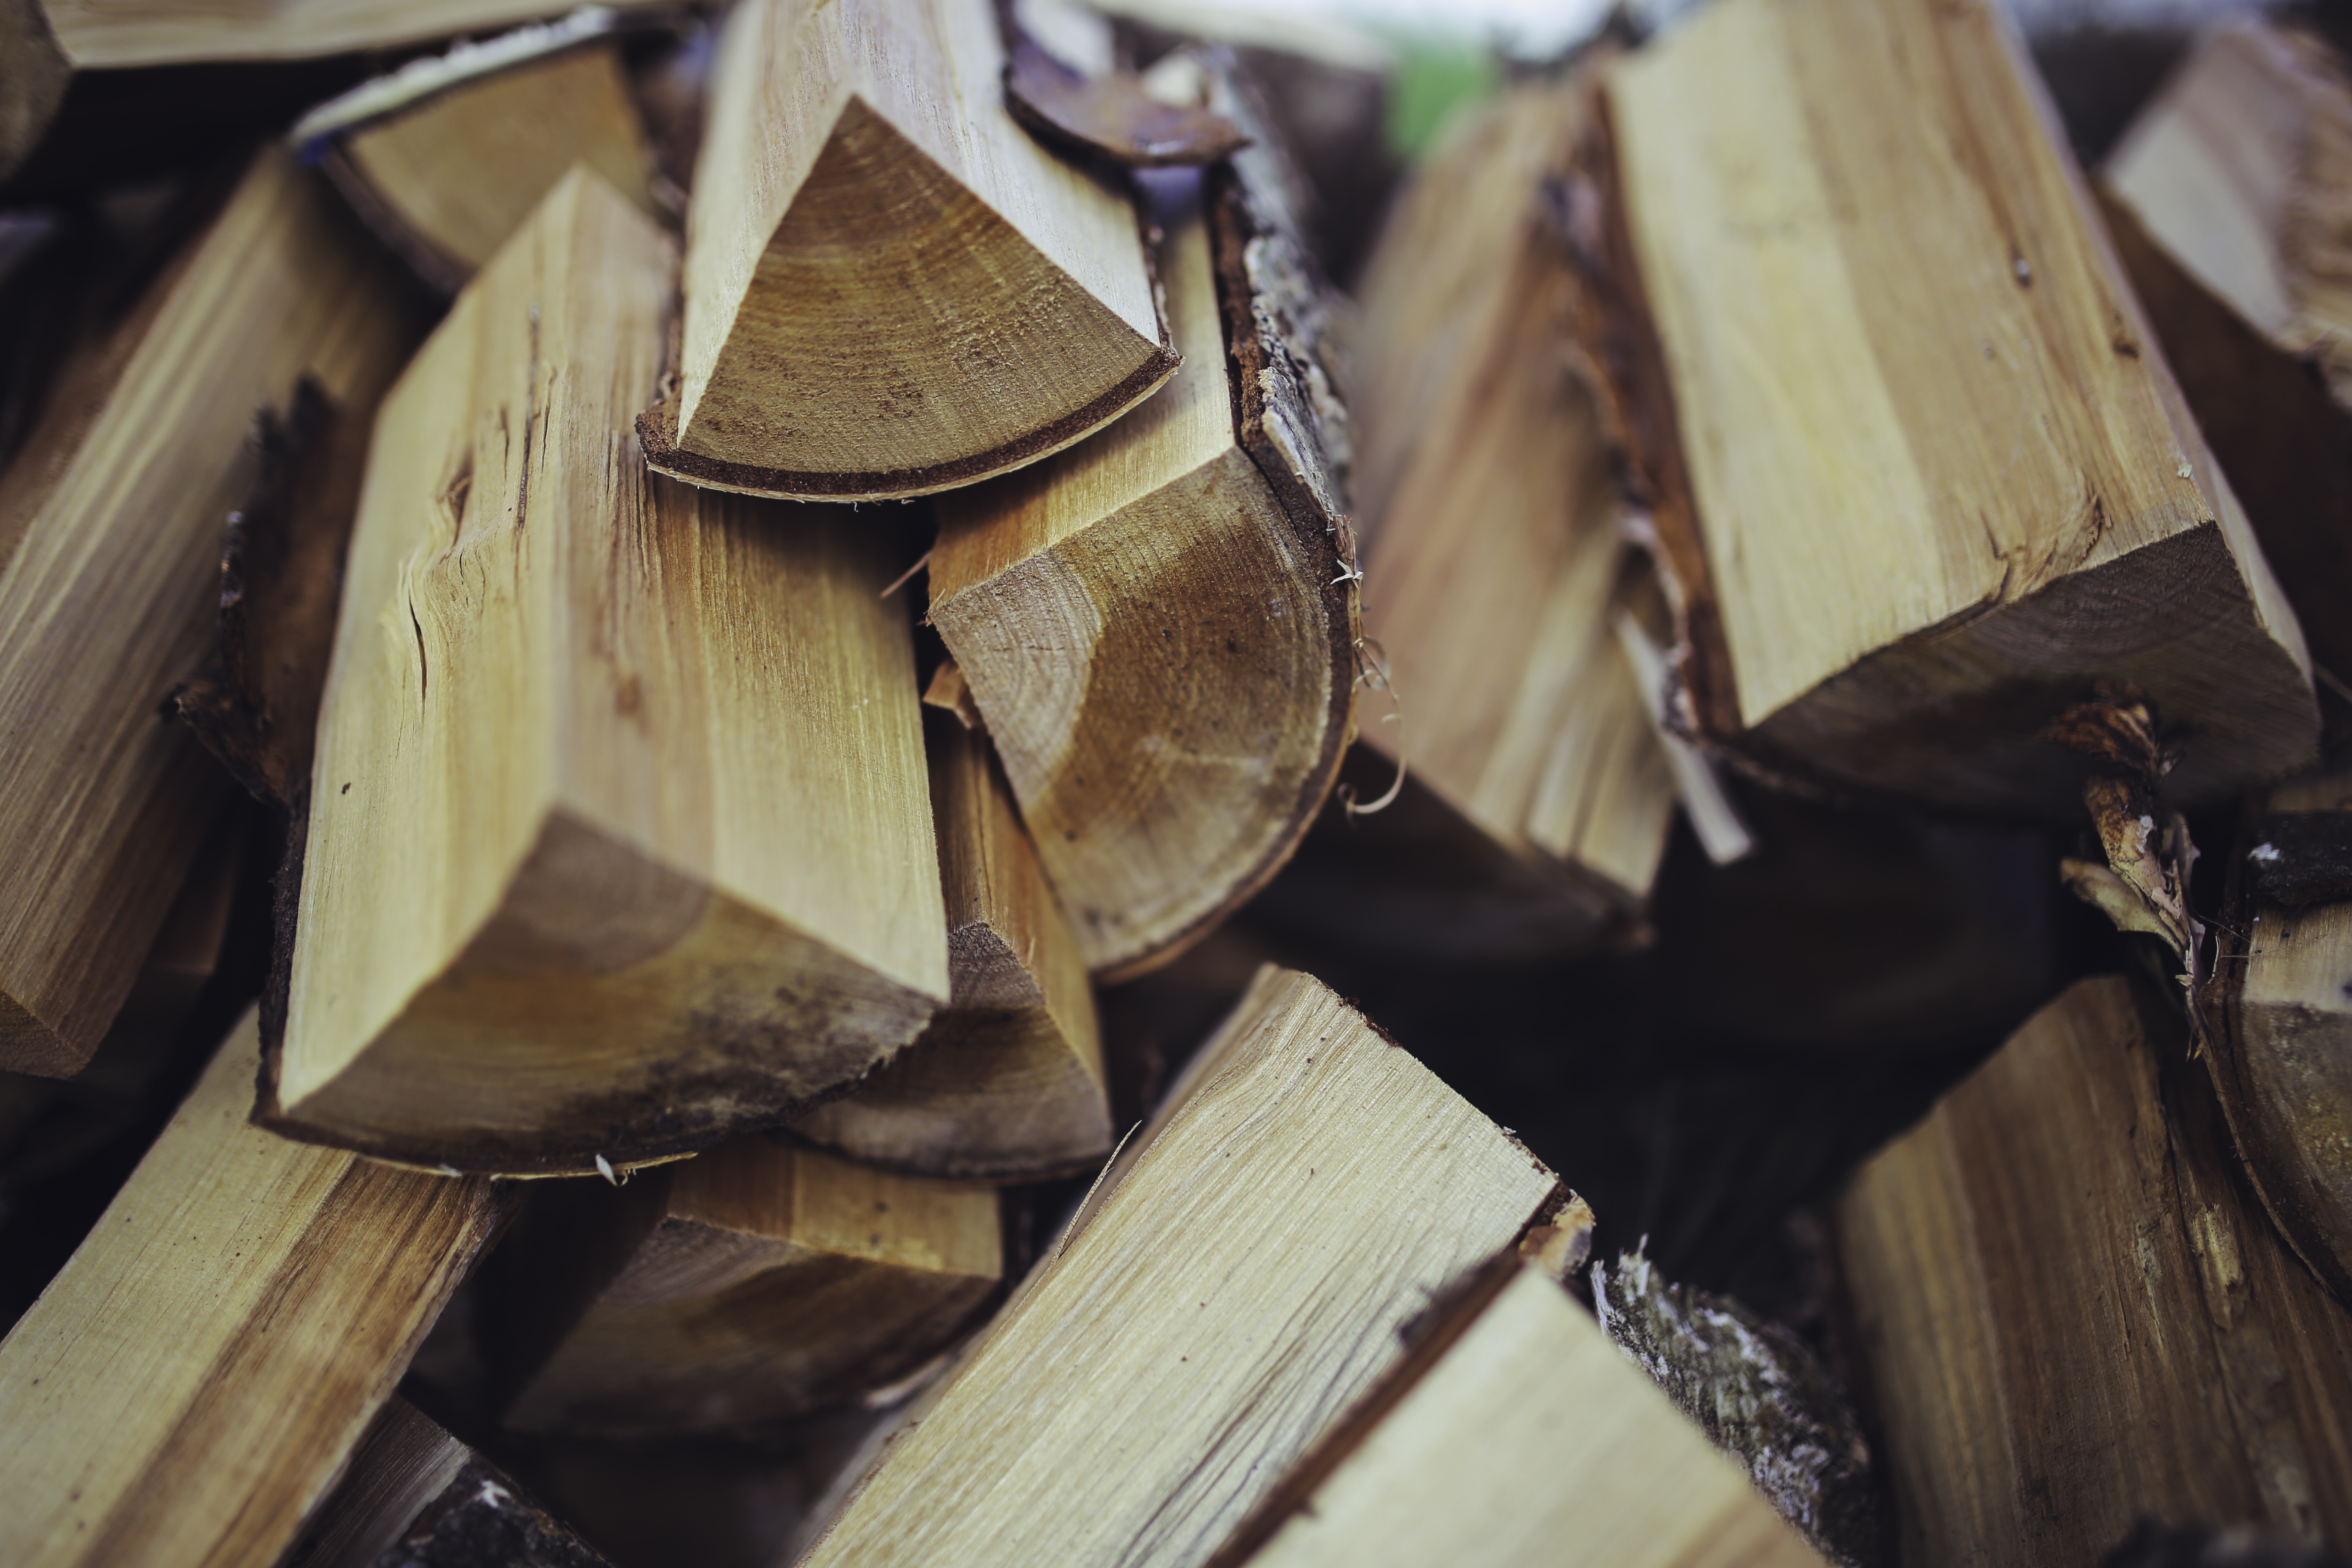
wood, fireplace, lumber, horizontal, carving, man made object